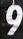
Number: 9